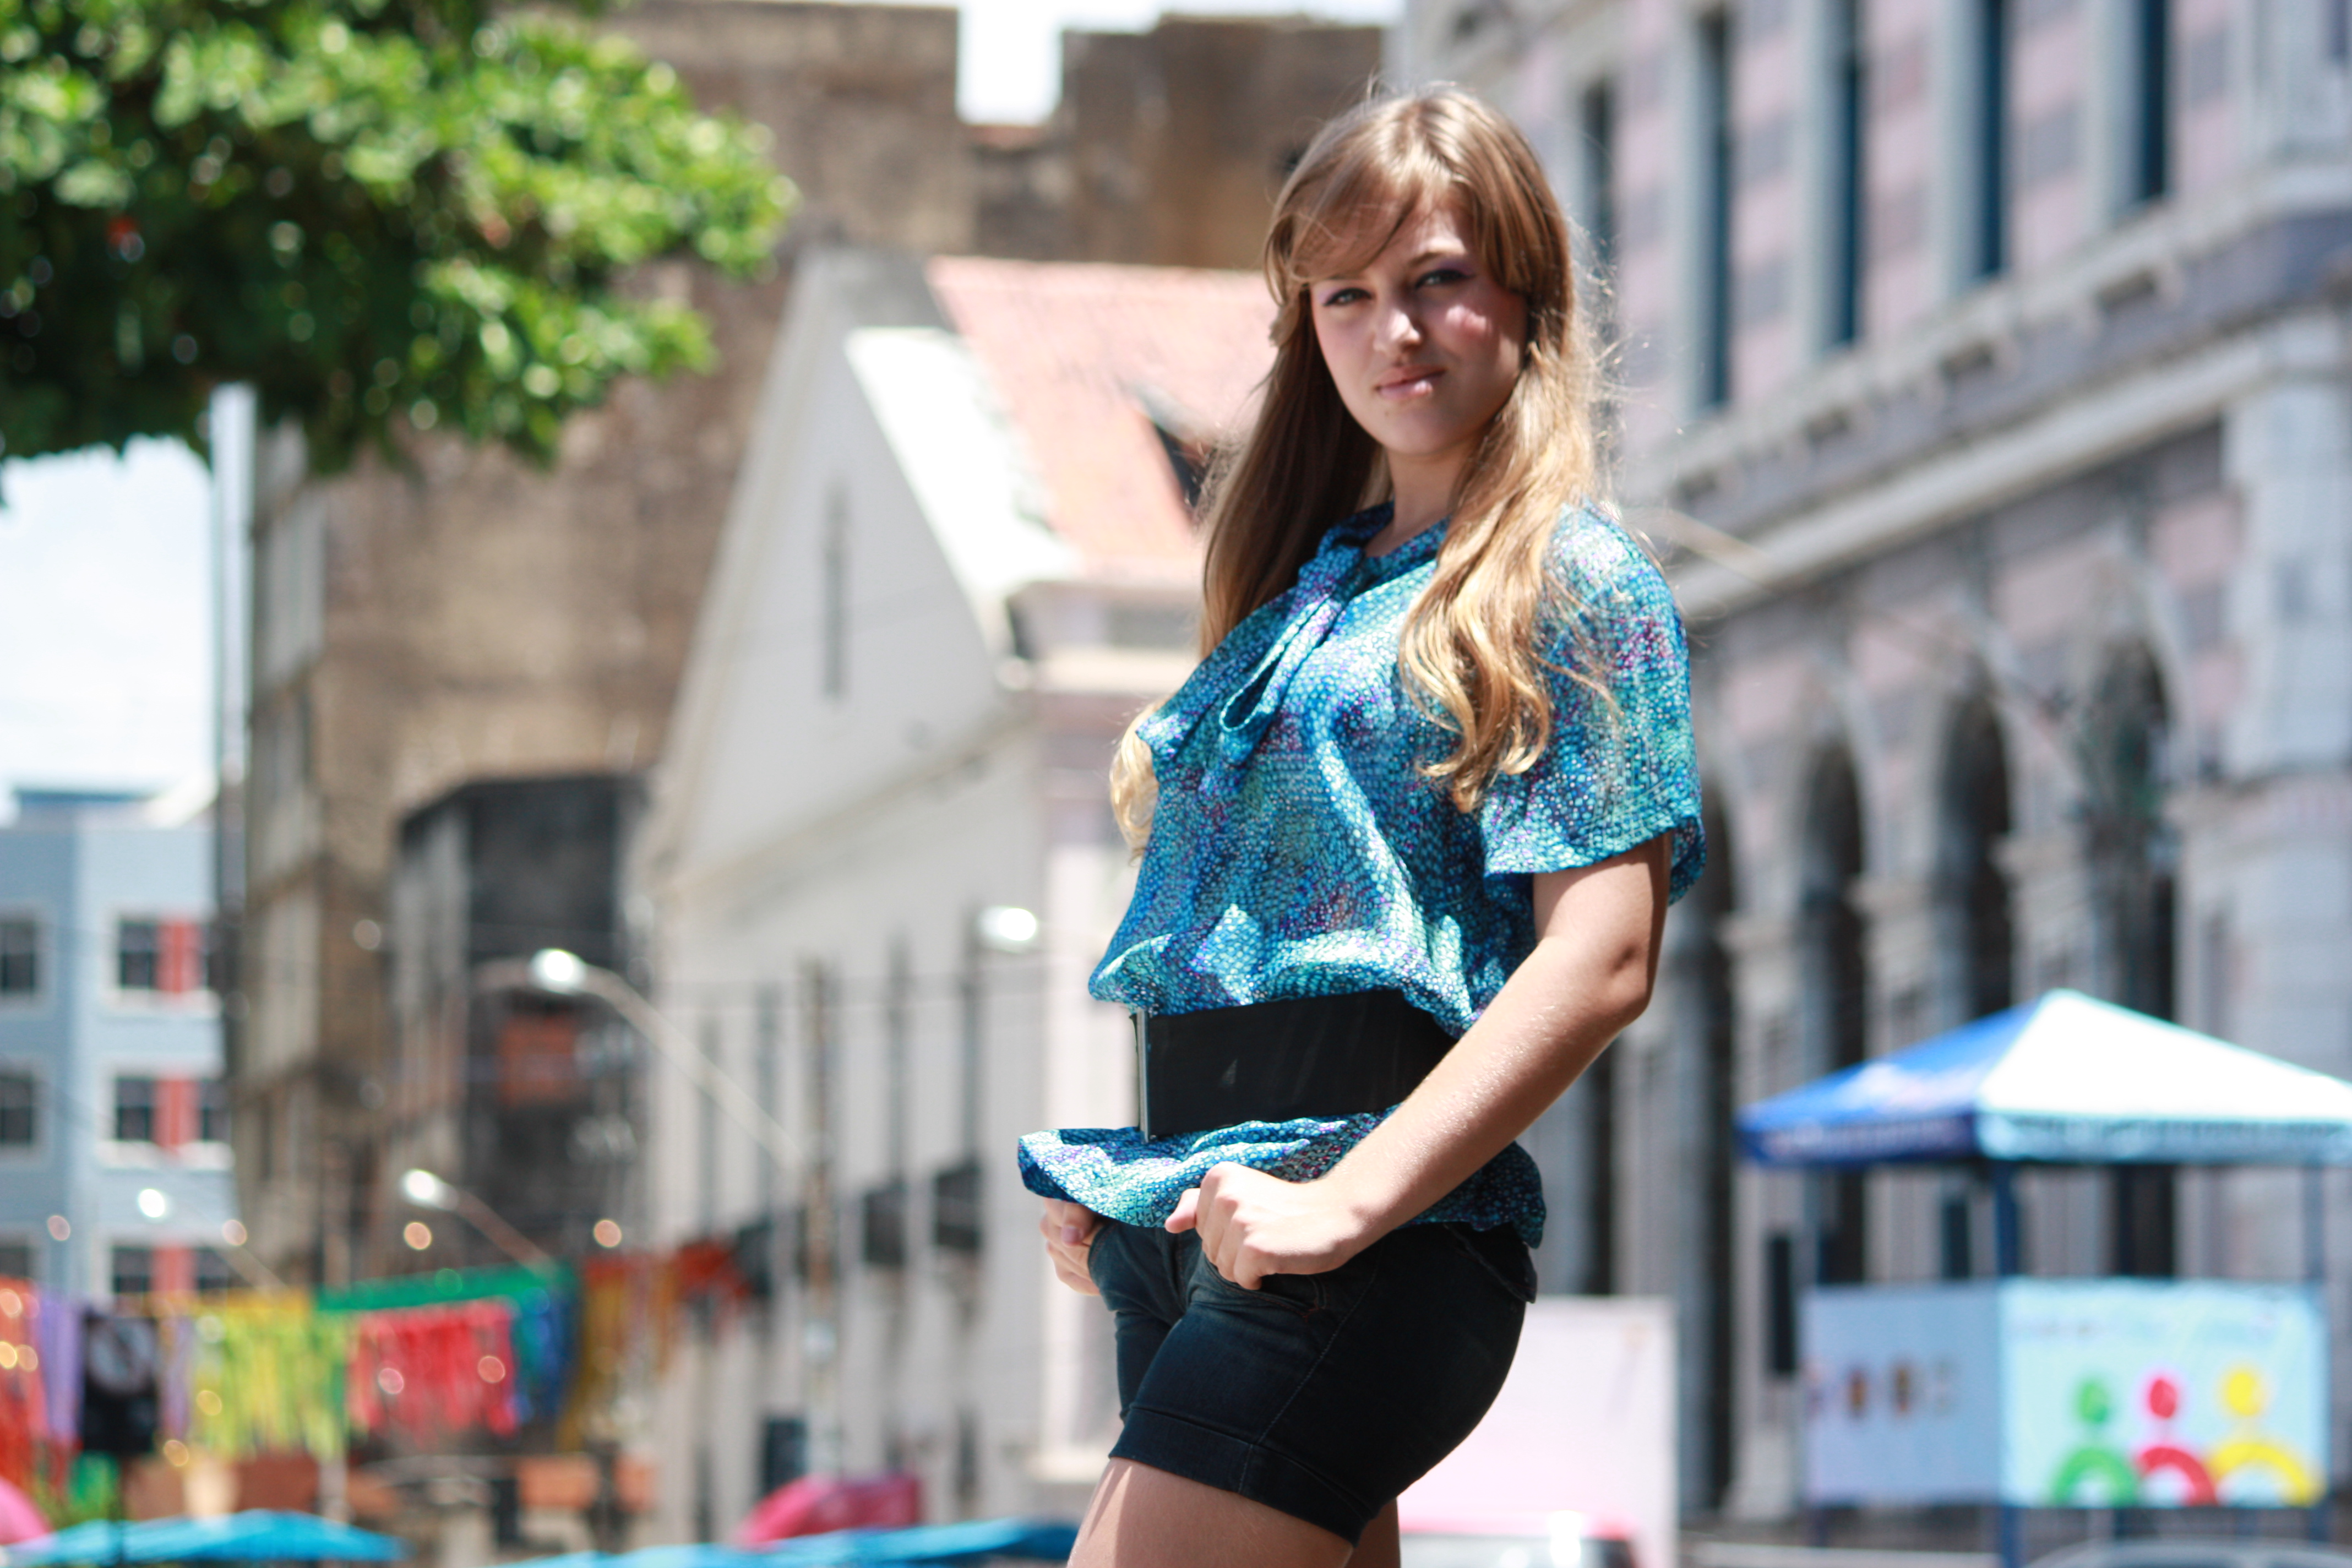
person, girl, woman, street, running, model, fashion, clothing, lady, sports, beauty, pretty, endurance, amanda, human action, endurance sports